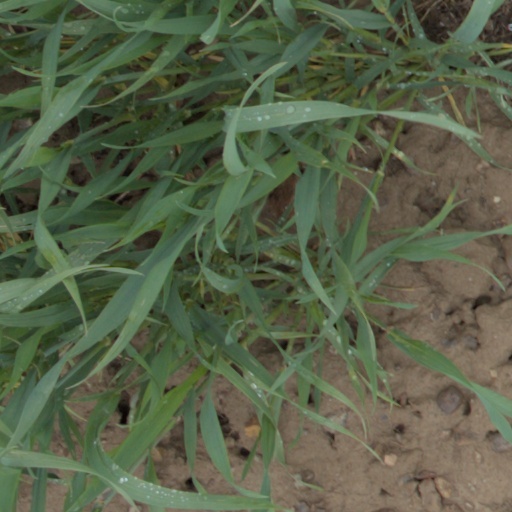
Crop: wheat